Timeline of the Five Dynasties and Ten Kingdoms

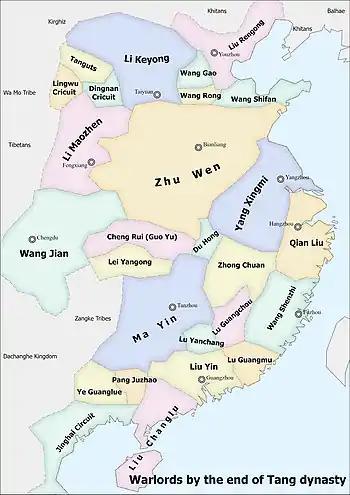
Map of warlords ("jiedushi") in 902, before the end of Tang dynasty

This is a timeline of the Five Dynasties and Ten Kingdoms (907–979), which followed the collapse of the Tang dynasty in 907 AD. The Five Dynasties refer to the succession of dynasties which ruled northern China following the Tang collapse while the Ten Kingdoms, with the exception of Northern Han, ruled in southern China. This era of division ended in 979 AD with the rise of the Song dynasty under Emperor Taizu of Song, although the Song would never reconquer the northern territory lost to the Khitans, collectively known as the Sixteen Prefectures.